Antonín Chittussi

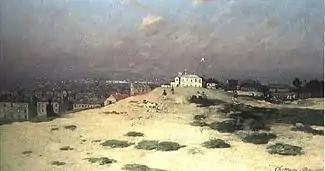
Parisian Suburb (1880s)

Antonín Chittussi (1 December 1847 in Ronov nad Doubravou – 1 May 1891, Prague) was a Czech Impressionist landscape and cityscape painter.